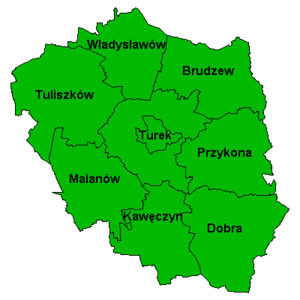
Le powiat de Turek est un powiat appartenant à la voïvodie de Grande-Pologne dans le centre-ouest de la Pologne.